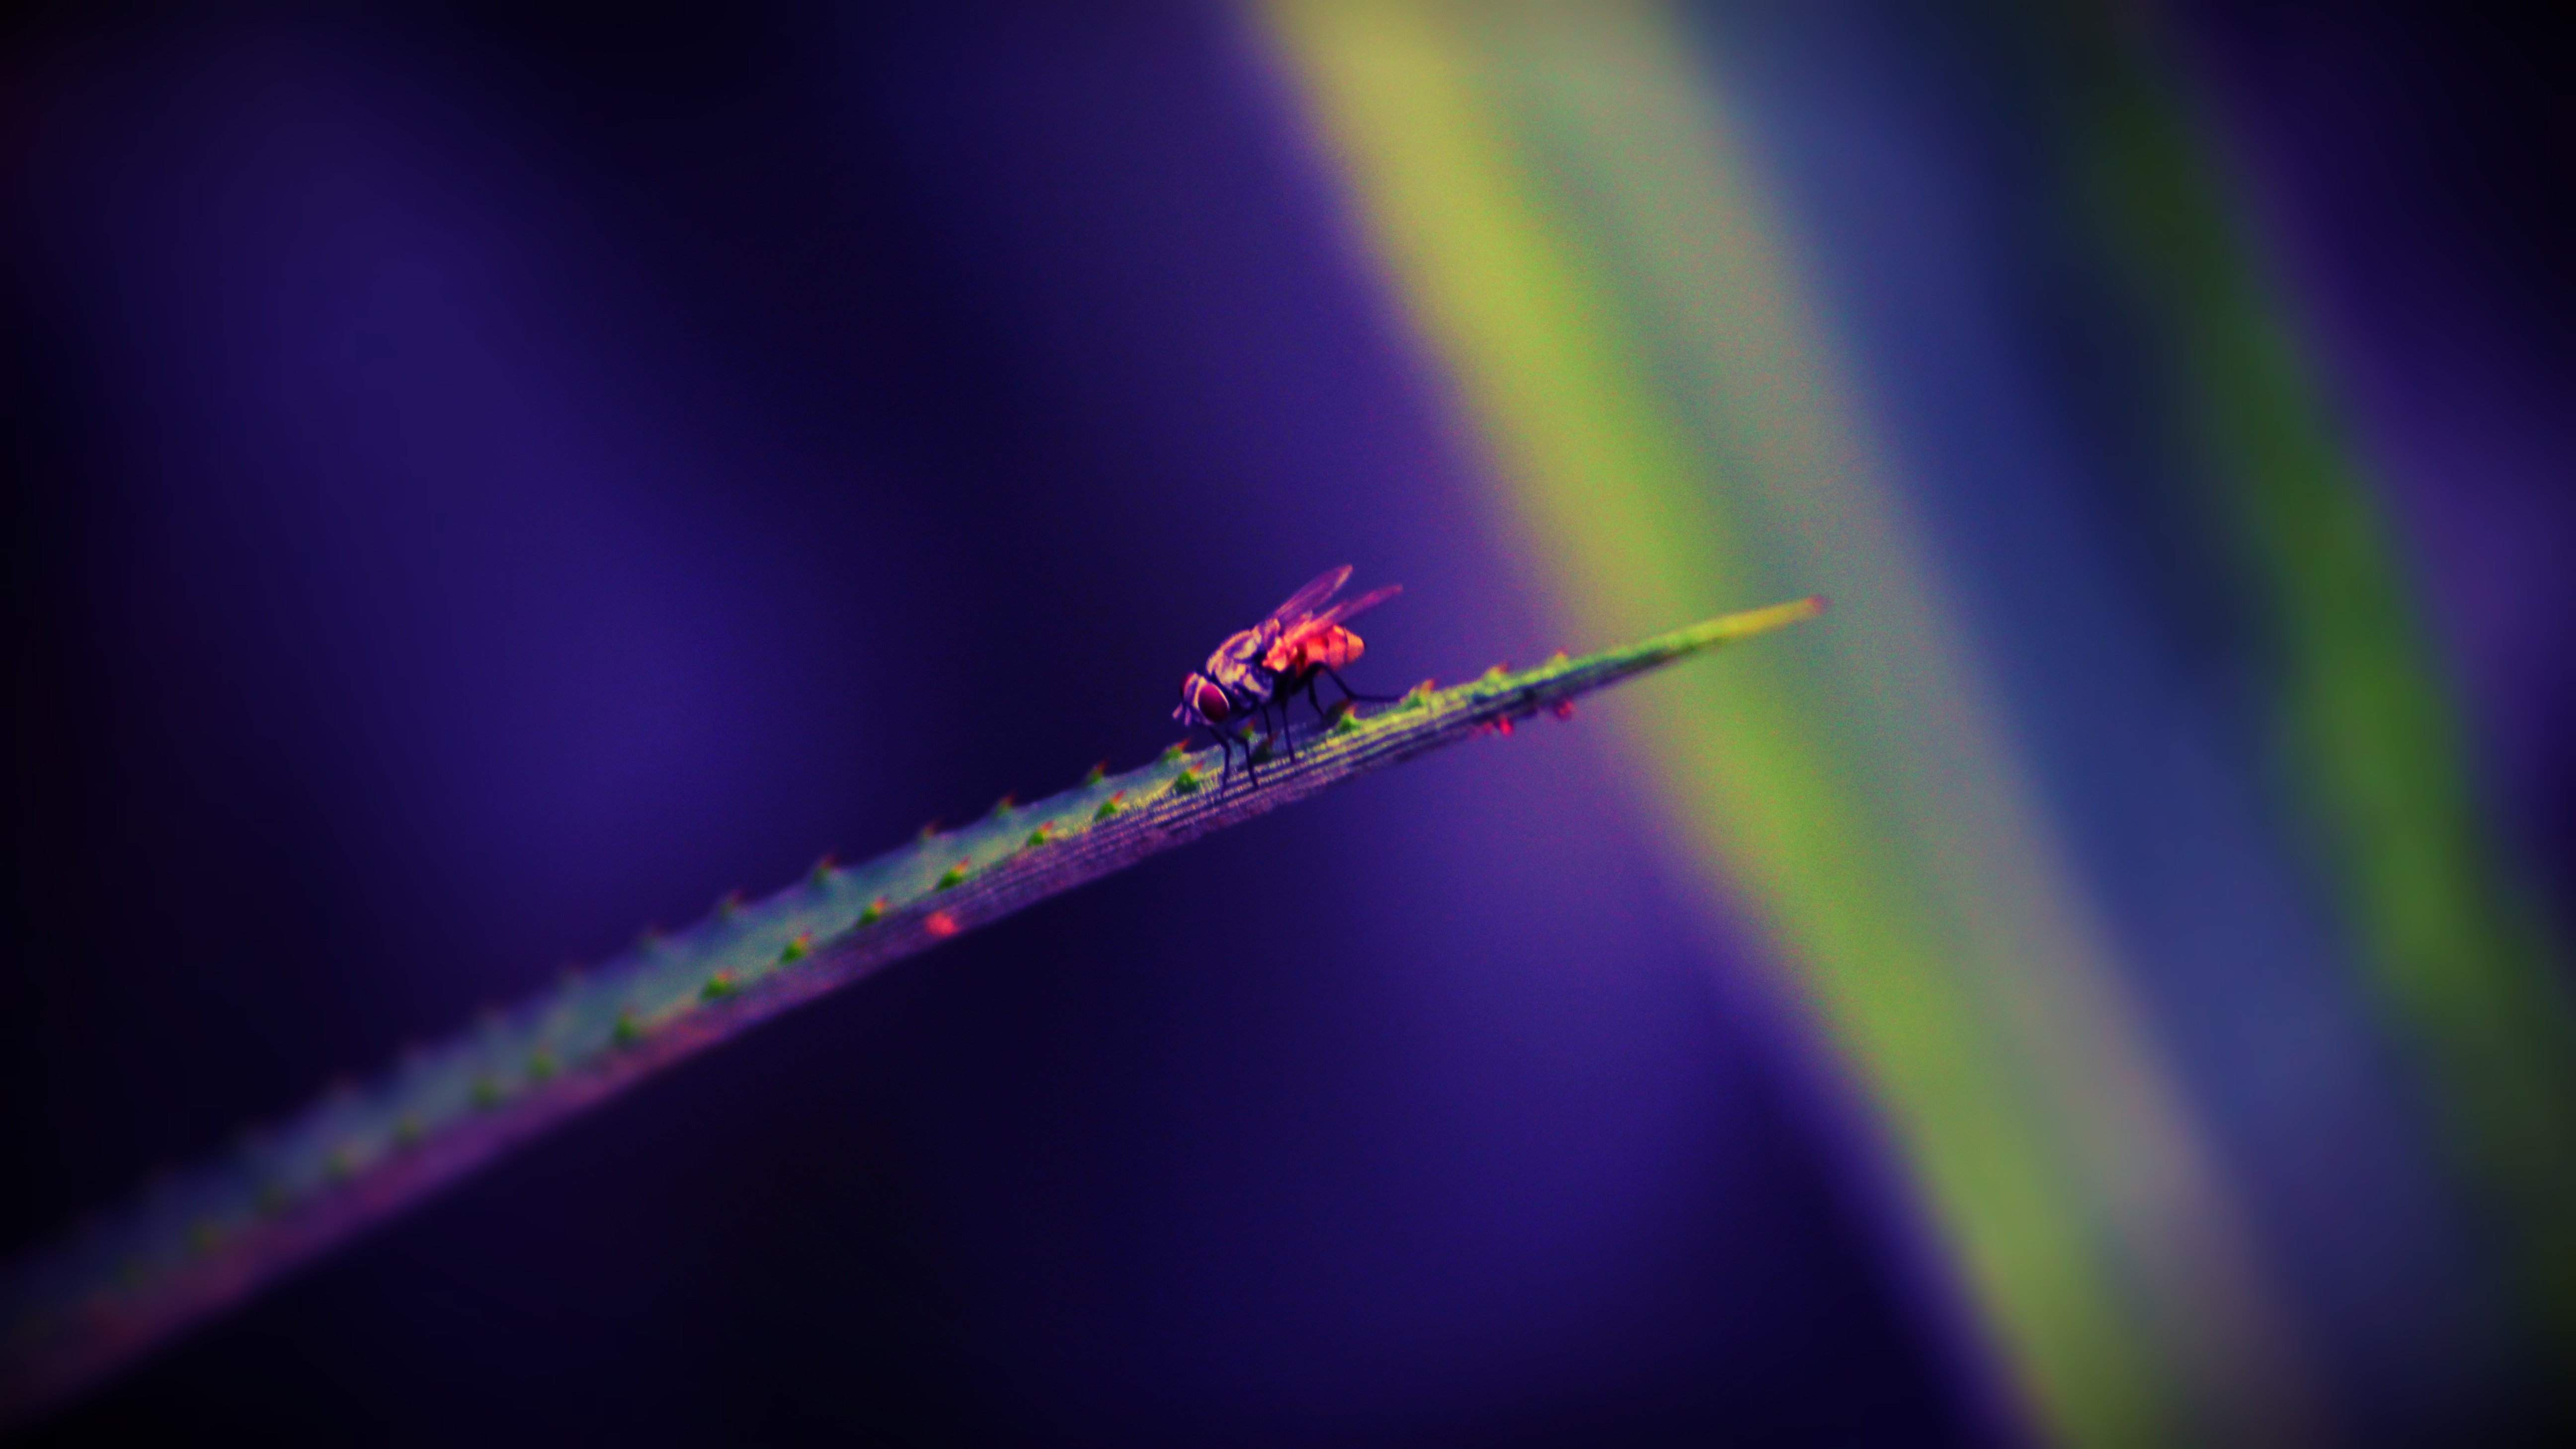
nature, dew, wing, photography, leaf, flower, fly, wildlife, line, green, color, insect, macro, small, bug, dirty, blue, invertebrate, close up, pest, moisture, housefly, macro photography, disease, disgusting, atmosphere of earth